2015 Chapel Hill shooting

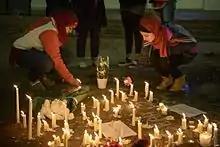
A vigil in Chapel Hill on February 11, 2015

Family members created a Facebook page dedicated to the three victims entitled "Our Three Winners". In addition, Deah Barakat had been a co-organizer of a fundraising drive established through the UNC School of Dentistry and the Syrian-American Medical Society. Named "Syrian Dental Relief", the fund was intended to provide dental care to Syrian refugees in Turkey. Prior to his death, approximately $3,000 of a $20,000 goal had been raised. In the days following his murder, donations swelled the fund to close to $300,000, with many donors leaving messages of condolence and support. The donations page was shared over 47,000 times.